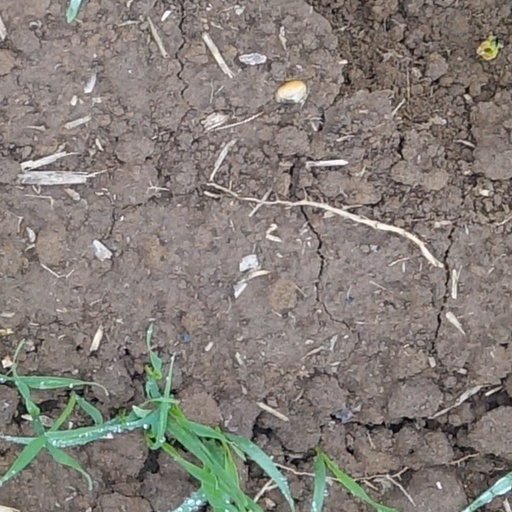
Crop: wheat